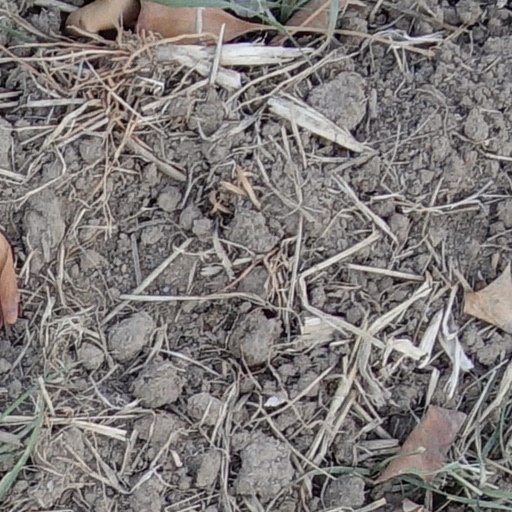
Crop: wheat